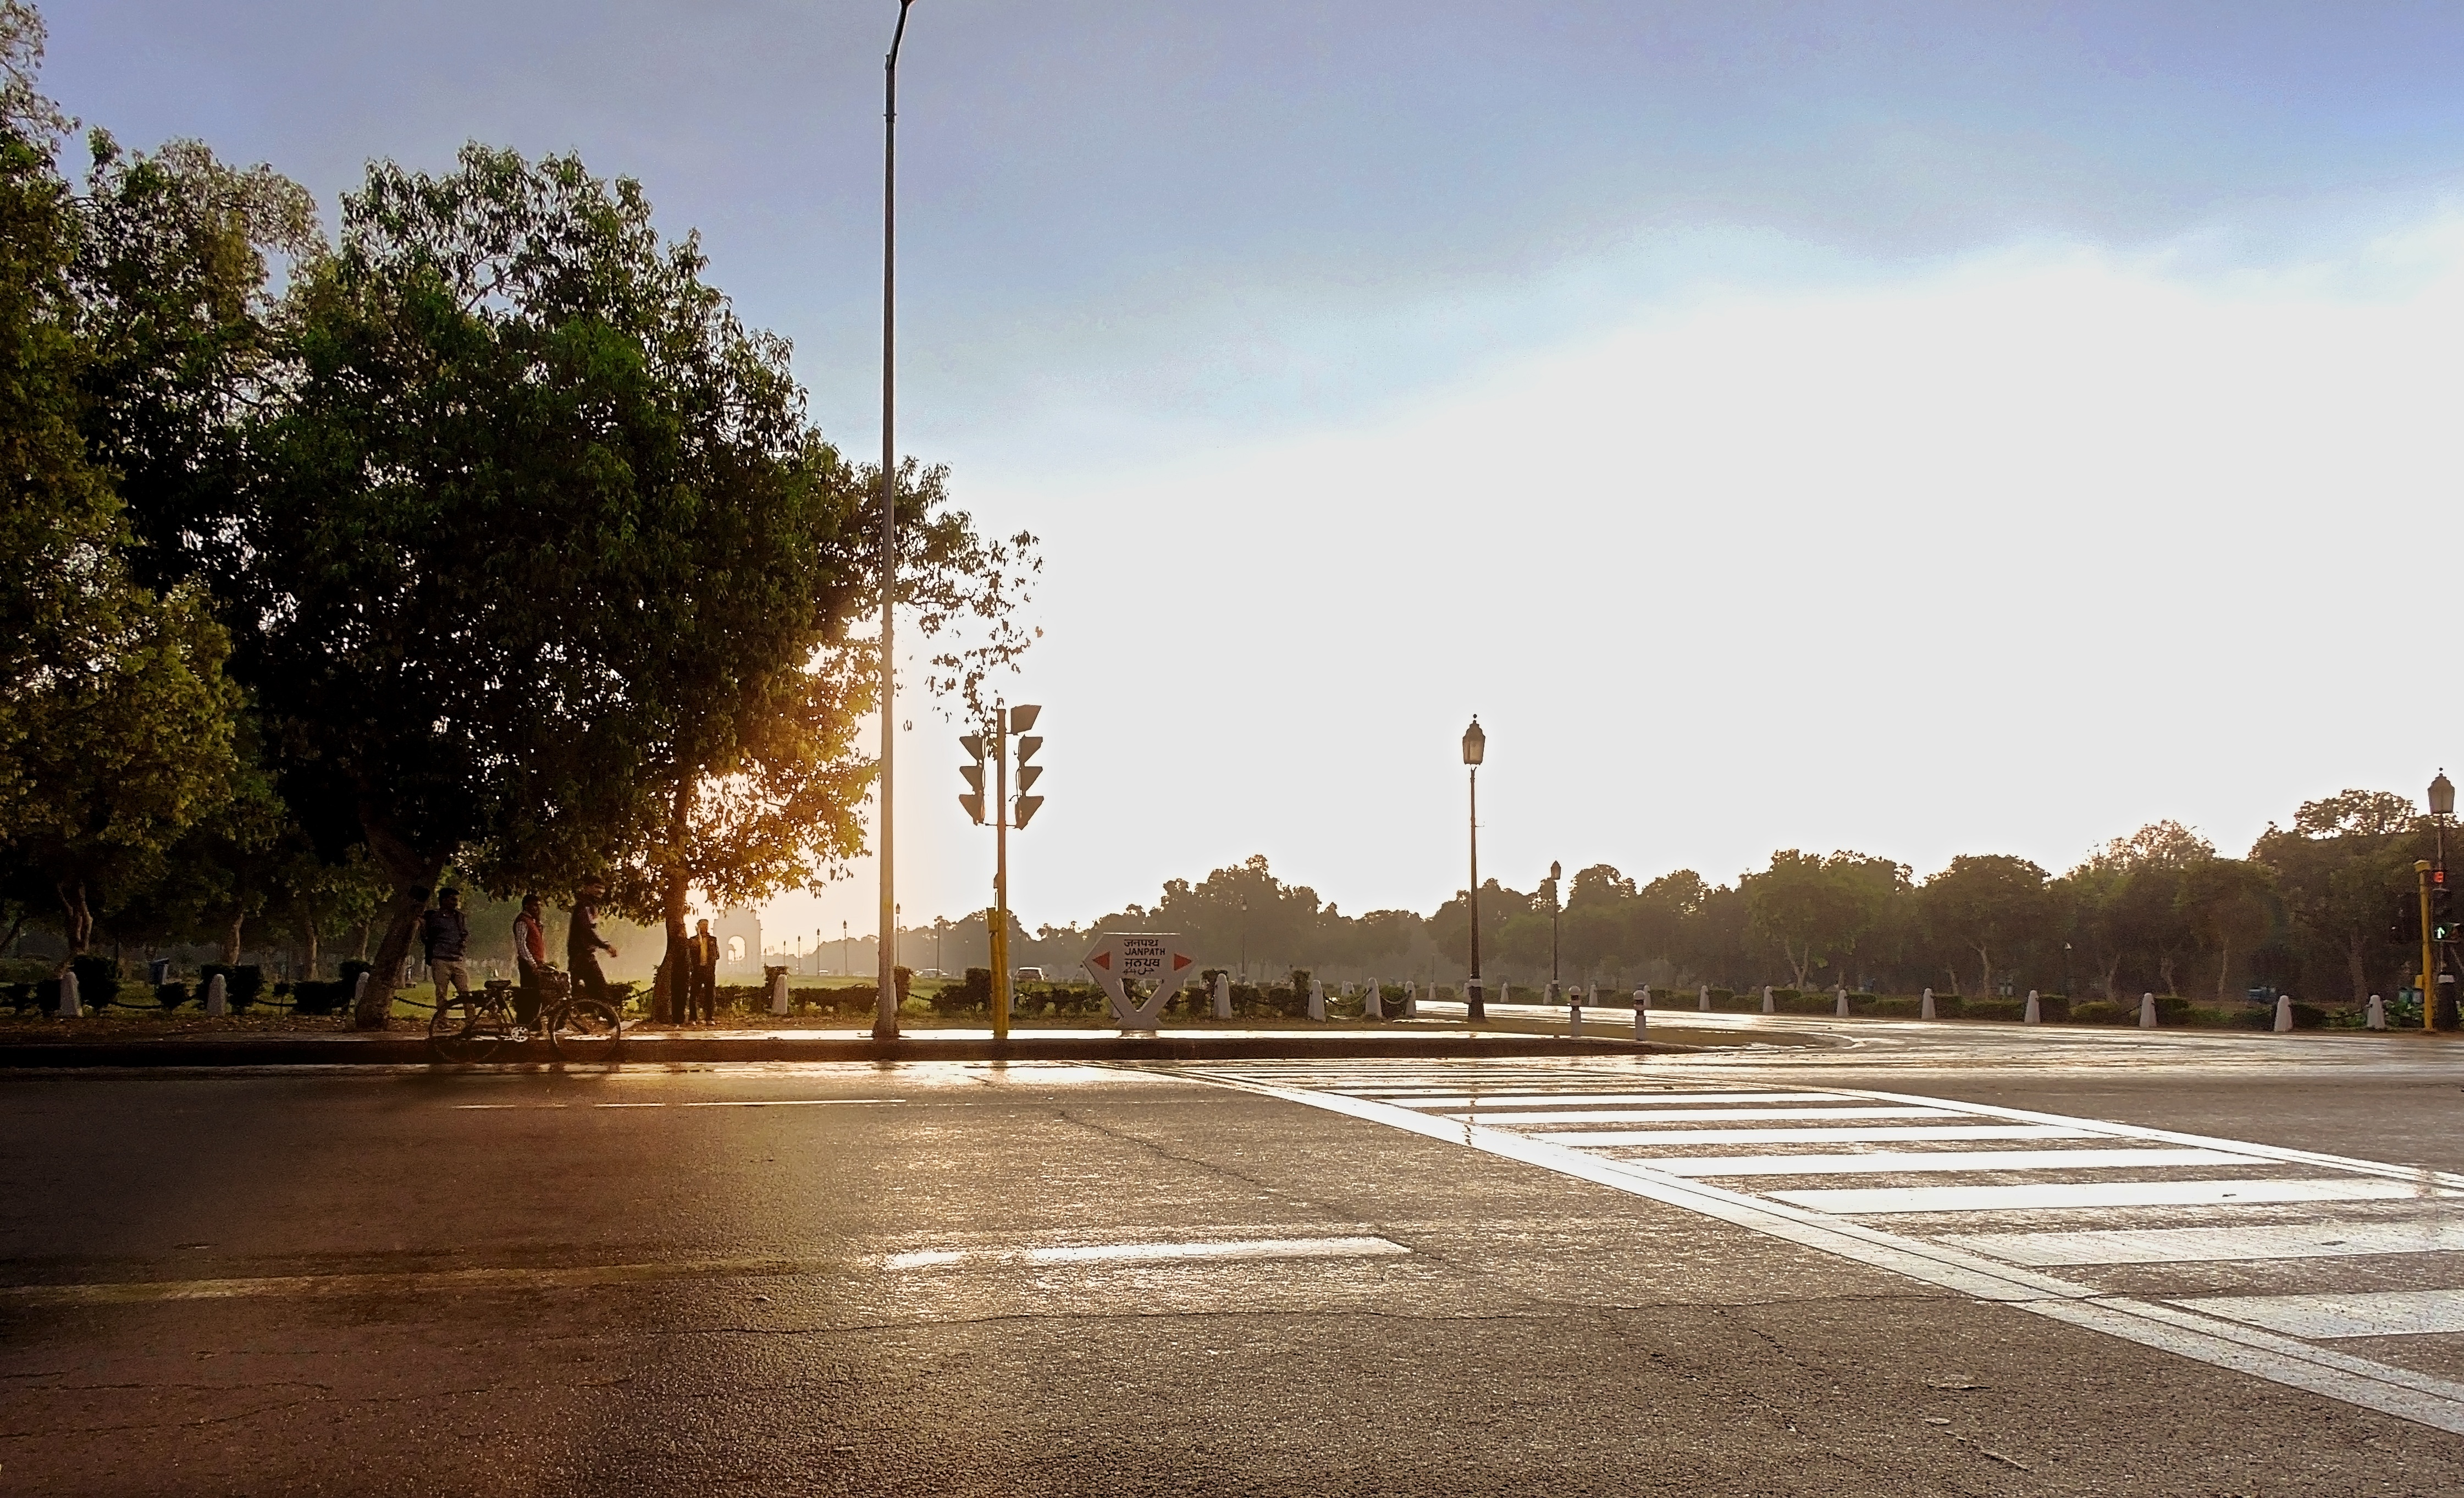
tree, road, street, morning, highway, city, suburb, evening, street light, lane, lighting, infrastructure, shape, urban area, residential area, atmospheric phenomenon